Wiregrass Museum of Art

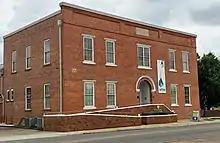
Wiregras Museum of Art - June 2021

Of the original complex, only the powerhouse remains standing today. The powerhouse is divided into three sections: the two-story, flat-roofed front section was used as offices; the hip roofed middle section originally housed the generators; and the rear section, separated from the middle by a stepped brick firewall, was used for coal storage. The façade of the building is five bays wide, with a recessed entrance. The entrance is topped with a fanlight and decorative brick and granite arch. Windows on the façade were originally six-over-six sashes, but have since been replaced with single fixed panes. The building has a corbelled and denticulated parapet with a granite tablet inscribed with "Municipal Light & Water Plant - Built 1912–13".